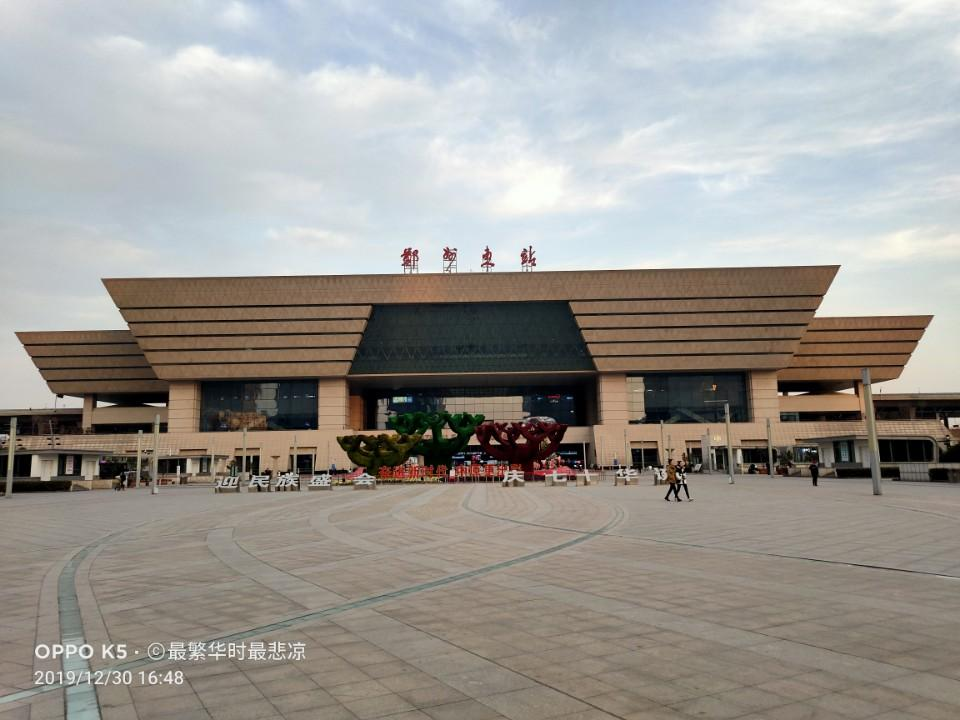
地标名称：郑州东站
所在城市：郑州市·金水区